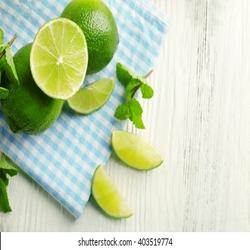
Label: Lemon